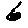
Label: 6